Chartroose Caboose

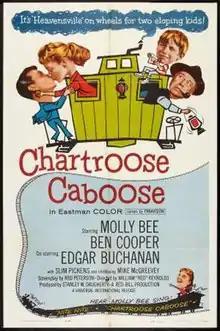
Theatrical release poster

Chartroose Caboose is a 1960 American comedy film directed by William 'Red' Reynolds and written by Rod Peterson. The film stars Molly Bee, Ben Cooper, Edgar Buchanan, Michael McGreevey, O. Z. Whitehead and Slim Pickens. The film was released on December 28, 1960, by Universal Pictures.